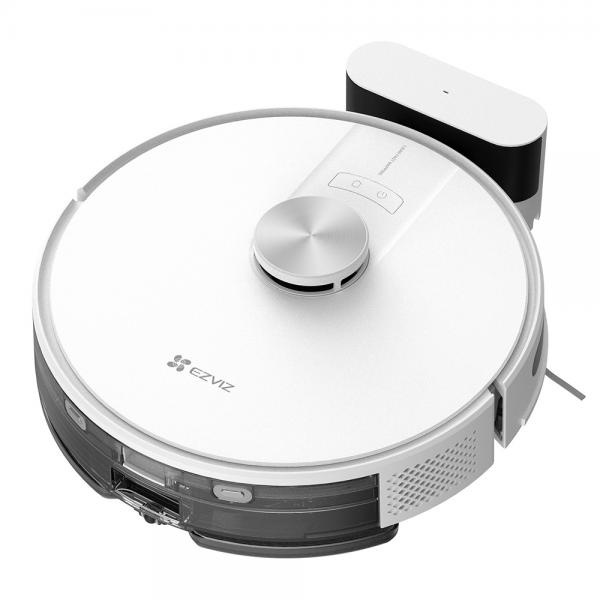
EZVIZ RE4 ROBOT ASPIRAPOLVERE LAVAPAVIMENTI WHITE
Robot Aspirapolvere Lavapavimenti, navigazione smart e pianificazione percorso LDS LIDAR, aggiramento ostacoli, sensore anti-caduta, rilevamento tappeti, 3 modalità di pulizia, controllo e personalizzazione mappa tramite app, Auto-ritorno e ricarica, tecnologia a basso rumore, compatibile con Google assistant e Amazon Alexa. Scopri l'alleato ideale per la pulizia che semplifica la manutenzione quotidiana dei pavimenti per ogni famiglia. Il nuovo RE4 di EZVIZ vanta una notevole potenza di aspirazione di 4000 Pa, in grado di gestire efficientemente sia il processo di aspirazione che quello di lavaggio. RE4 utilizza una navigazione intelligente e senza soluzione di continuità, alimentata dalla tecnologia all'avanguardia LDS LiDAR e da sensori ad infrarossi che evitano abilmente gli ostacoli in tempo reale. Non solo personalizza percorsi di pulizia per soddisfare esigenze specifiche, ma presenta anche un design compatto e orientato all'utente, rendendolo la scelta perfetta per una varietà di case moderne. Tipo di contenitore della polvere Senza sacchetto Larghezza imballo 503 mm Comandato a distanza Sì Peso della stazione base 350 g Capacità polvere (totale) 0,35 L Capacità tanica acqua 0,3 L Frequenza di ingresso AC 50/60 Hz Profondità imballo 417 mm Tecnologia batteria Ioni di Litio Consumi 45 W Rilevamento ostacoli Sì Durata di funzionamento 240 min Peso 3,09 kg Adattatore AC/DC Sì Voltaggio della batteria 14,76 V Banda di frequenza 2.4 GHz tipo di pennello Spazzola laterale Capacità della batteria 4930 mAh Funziona con Google Assistant Sì Colore del prodotto Bianco Ritorno alla stazione base automatico Sì Certificazione CE-EMC / CE-LVD / CE-RED / ErP / CE-RoHS / REACH SVHC / WEEE /UKCA / CB / UN38.3 Potenza di aspirazione 4000 Pa Base inclusa Sì Tipo di navigazione Laser Distance Sensor (LDS), LiDAR Sensori integrati Sensore infrarosso Larghezza 345 mm Forma Rotondo Peso dell'imballo 6,05 kg Durata batteria 300 m² Tensione di ingresso AC 100 - 240 V Riconoscimento dei bordi Sì Tempo di ricarica 5 h Guida utente Sì Altezza 95 mm Profondità 345 mm Ricaricabile Sì Lavaggio a umido Sì Funziona con Amazon Alexa Sì Altezza imballo 140 mm
Brand: Ezviz
Category: Home & Garden > Household Appliances > Floor & Steam Cleaners > Floor Cleaners